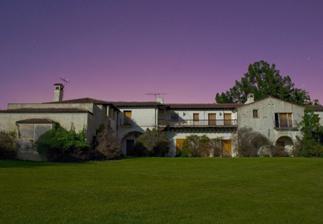
Building: Jackling House
Country: United States of America
Year built: 1925
Mansion in California, US Jackling House c. 2007, with boards over its windows and doors General information Status Demolished Architectural style Spanish Colonial Revival Town or city Woodside, California Country United States Coordinates 37°24′59″N 122°15′30″W / 37.416502°N 122.258434°W / 37.416502; -122.258434 Named for Daniel C. Jackling Opened 1925 Demolished February 2011 Owner Steve Jobs (1984–2011) Dimensions Other dimensions 17,250 square feet (1,603 m 2 ) Technical details Floor count 2 Grounds 6 acres (2.4 ha) Other information Number of rooms 30 The Jackling House was a mansion in Woodside, California , designed and built for copper mining magnate Daniel Cowan Jackling and his family by noted California architect George Washington Smith in 1925. Though it was considered a historic home, it was demolished in 2011 by its last owner, Steve Jobs . Its demolition followed a protracted court battle during which Jobs stated his intentions to build a smaller, contemporary-styled home on the site, though he died before any plans could be realized. History The Jackling House designer, George Washington Smith , was the foremost creator and proponent of the Spanish Colonial Revival architectural style that became popular in the U.S. and remains so, especially in California and the Southwest. Based in Montecito , Smith helped create Santa Barbara 's unified city planning and architectural aesthetic and many significant residences in the area in the 1920s. Daniel Jackling was a copper mining baron, and the estate represented his aesthetic values, wealth, and family needs. It contained a built in residence pipe organ , originally constructed by the Aeolian Company and later enlarged by George Kilgen and Sons . George Washington Smith integrated the 17,000 sq ft (1,600 m 2 ) residence and landscaped gardens with a large traditional courtyard, open-air balconies, and many indoor-outdoor sightline and access connections. Details about the house and its contents when Jackling lived there, including the organ, are in his collected papers in the Stanford University Library . After Jackling's wife Virginia died in 1957, the home was sold in 1958 and its surrounding land – nearly 194 acres (79 ha) – was subdivided. The house had three other owners before its last one bought the property, which had a list price of $3.5 million, in 1984. Preservation issues Background In 1984 Steve Jobs purchased the Jackling House and estate, and resided there for a decade. After that, he leased it out for several years until 2000 when he stopped maintaining the house, allowing exposure to the weather to degrade it.  In 2004, Jobs received permission from the town of Woodside to demolish the house in order to build a smaller, contemporary styled one. Local preservationists created a new group, "Uphold Our Heritage" (UOH), dedicated to saving the historic residence. They sued the town and Jobs, claiming that both had ignored provisions of California law which prohibit cultural landmarks from being destroyed if there are reasonable, feasible ways to preserve them. They also contended that the initial environmental impact report did not demonstrate that preserving the house would cost more than replacing it. "In addition, the town failed to demonstrate that demolishing the mansion would provide an 'overriding benefit' to the public, as required by state law", the group's attorney Doug Carstens said. "The issue before you is not to preserve and rehabilitate a work of marginal importance; it is to assure the protection and survival of a work of great significance", said the California Department of Parks and Recreation's State Historical Resources Commission chairperson Anthea Hartig, PhD. Interim decisions In January 2006, Superior Court Judge Marie Weiner agreed with "Uphold Our Heritage" and held that Jobs could not tear the house down. Jobs appealed to the State Court of Appeals, and in January 2007, that Court unanimously confirmed the lower court ruling. Jobs' attorney asked for an appeal but in April 2007, the Supreme Court of California refused to hear it. In 2008, Jobs submitted a renewed permit application with updated estimates. The Woodside Town Council granted the permit a year later, in May 2009, with the condition that Jobs must allow the house to be disassembled and moved elsewhere. In February 2010, Magalli and Jason Yoho offered to move the mansion to their five-acre lot in Woodside. Magalli Yoho reported in March that the house resembled a Spanish Colonial Revival mansion she lived in as a child in Ica, Peru. She said, "This house is just a good house for our family." On March 8, 2010, Superior Court Judge Marie Weiner upheld the Woodside Town Council's 2009 decision that allowed Jobs to tear down his house. If an appeal was not filed before Jobs obtained a demolition permit, then demolition could proceed. The demolition permit process typically took "the better part of a couple of months", according to Woodside Town Manager Susan George. On April 29, 2010, "Uphold Our Heritage" appealed the March court decision. The appeal put an "automatic stay" on the issuance of demolition permits. The group hoped that the house could be relocated and restored. Demolition and legacy Later in 2010, Judge Weiner upheld the council's decision to allow the house to be demolished. The pipe organ was removed in January 2011, and the entire residence was demolished the next month. Nothing was built on the site, and Jobs died later that year on October 5, 2011, of pancreatic cancer . Laurene Powell Jobs proposed a new building for the site in 2016. The Woodside History Museum has an exhibit of furniture, maps, photographs, etc. from the Jackling House. The town of Woodside collected 150 items from the home before it was destroyed. As of October 2018, the items were reportedly appraised at over $30,000. At a meeting that month, the town council approved a plan to offer the items – including a silver-plated teaspoon, a chandelier, wall sconces, door handles, a flagpole, and a 1920s thermostat and toilet – in sequence to the town first, and then to the owners of another Smith-designed home next door.  After that, the items would be offered to the museum of the University of California, Santa Barbara , which has additional Smith designs nearby. Remaining items would then be made available to the public via silent auction before being "sent to salvage". References